Kerim Frei

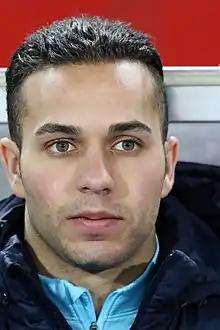
Frei with Turkey in 2016

Kerim Frei Koyunlu (born 19 November 1993) is a footballer who plays as a winger for Elazığspor. Born in Austria, he plays for the Turkey national team. He previously played club football for Fulham, Cardiff City, İstanbul Başakşehir, Beşiktaş, Birmingham City and Maccabi Haifa, and represented Switzerland up to under-21 level.